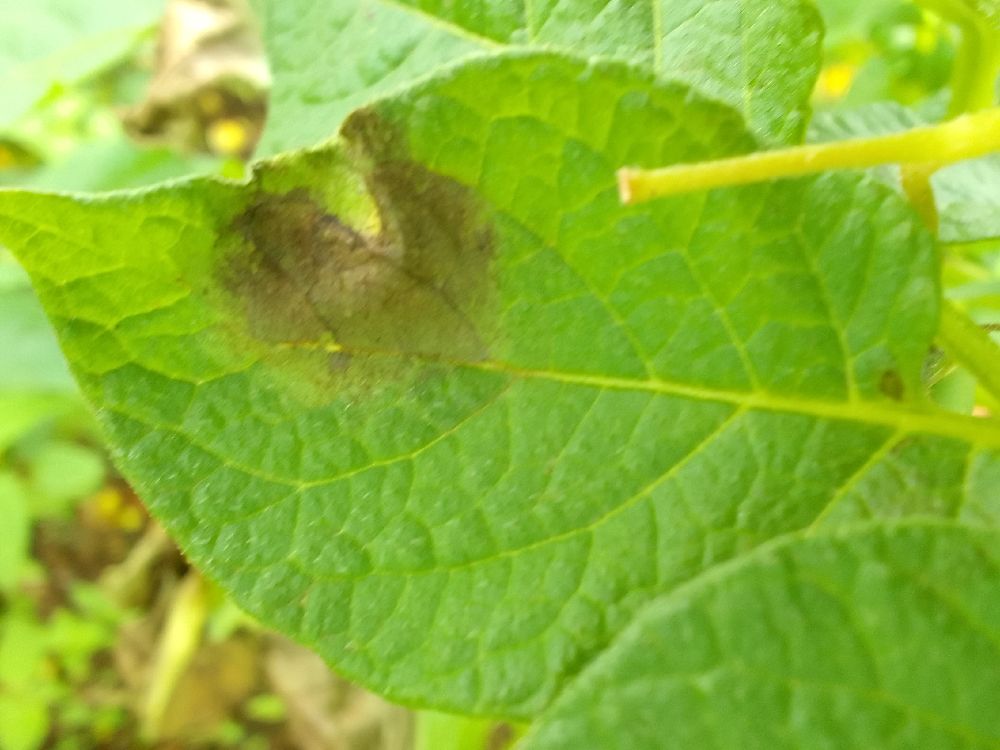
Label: Late blight